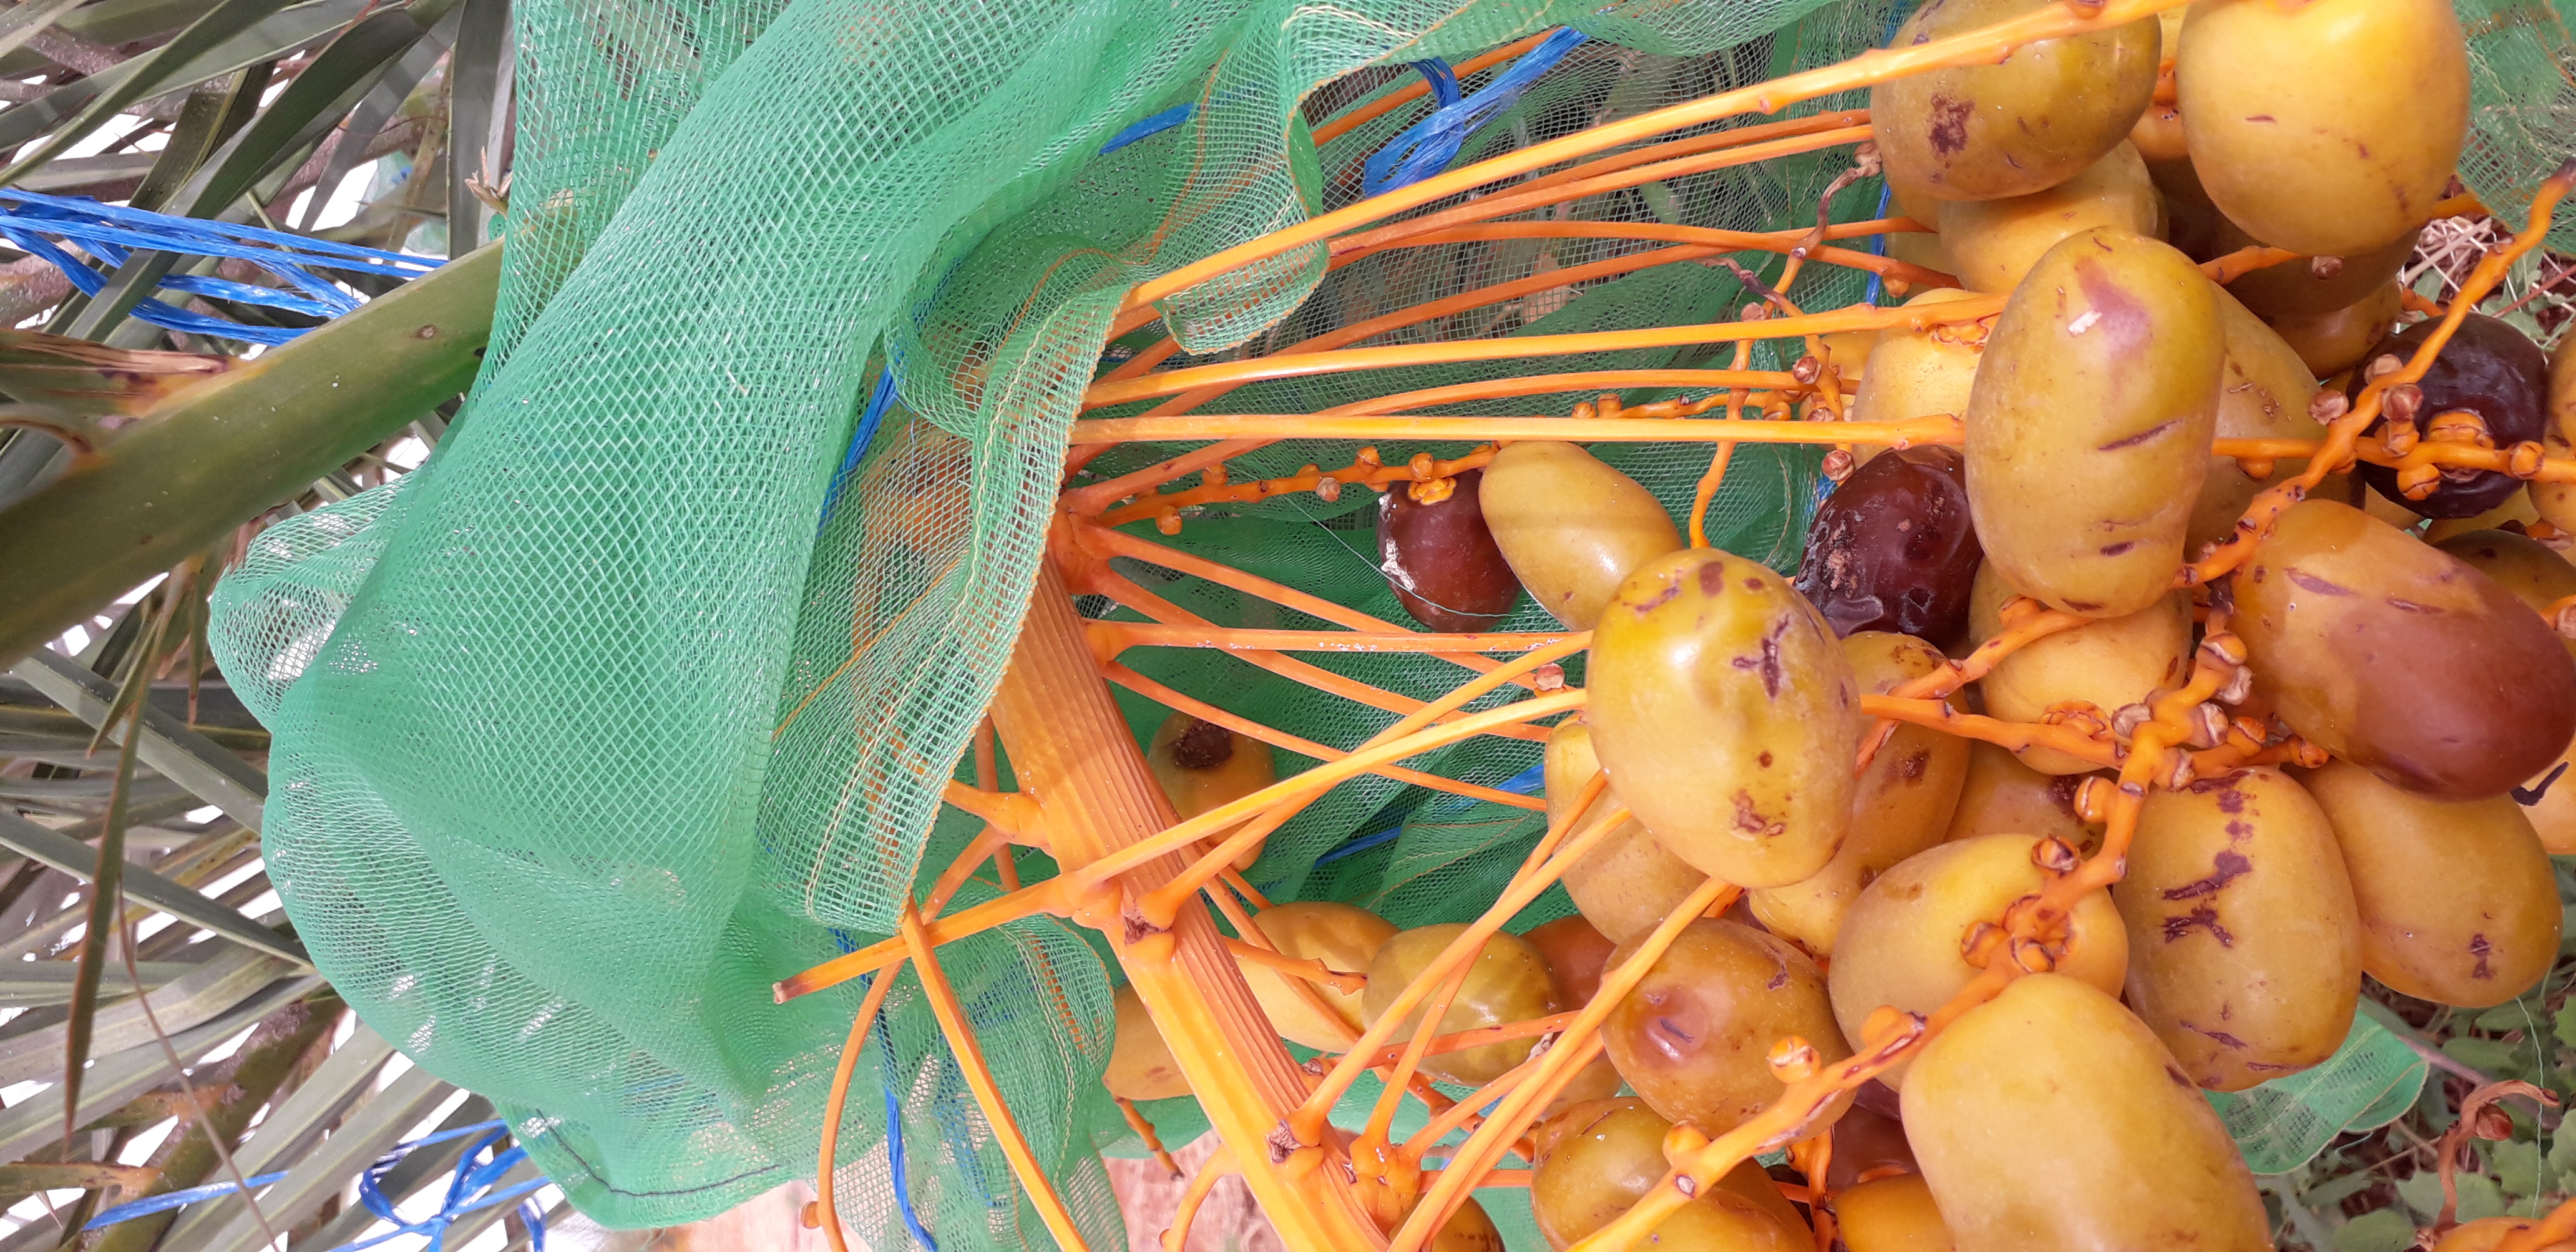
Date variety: Boufagous